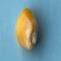
Maize quality: Good